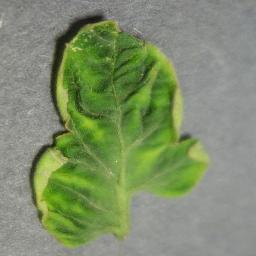
Label: Tomato___Tomato_Yellow_Leaf_Curl_Virus